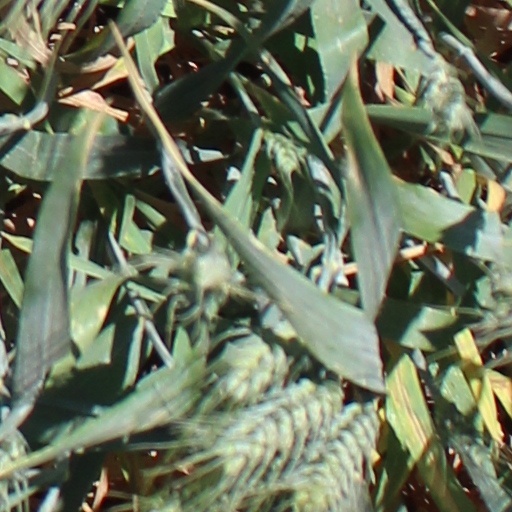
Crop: wheat